Vyborg

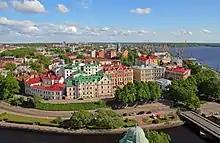
View from Olaf's tower

Vyborg is a municipal entity within the Vyborgsky District of the Leningrad Oblast. Its official name is the municipal formation "City of Vyborg" of the Vyborg district of the Leningrad region; the abbreviated name is the municipal entity "City of Vyborg".